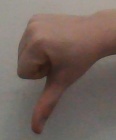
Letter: waw